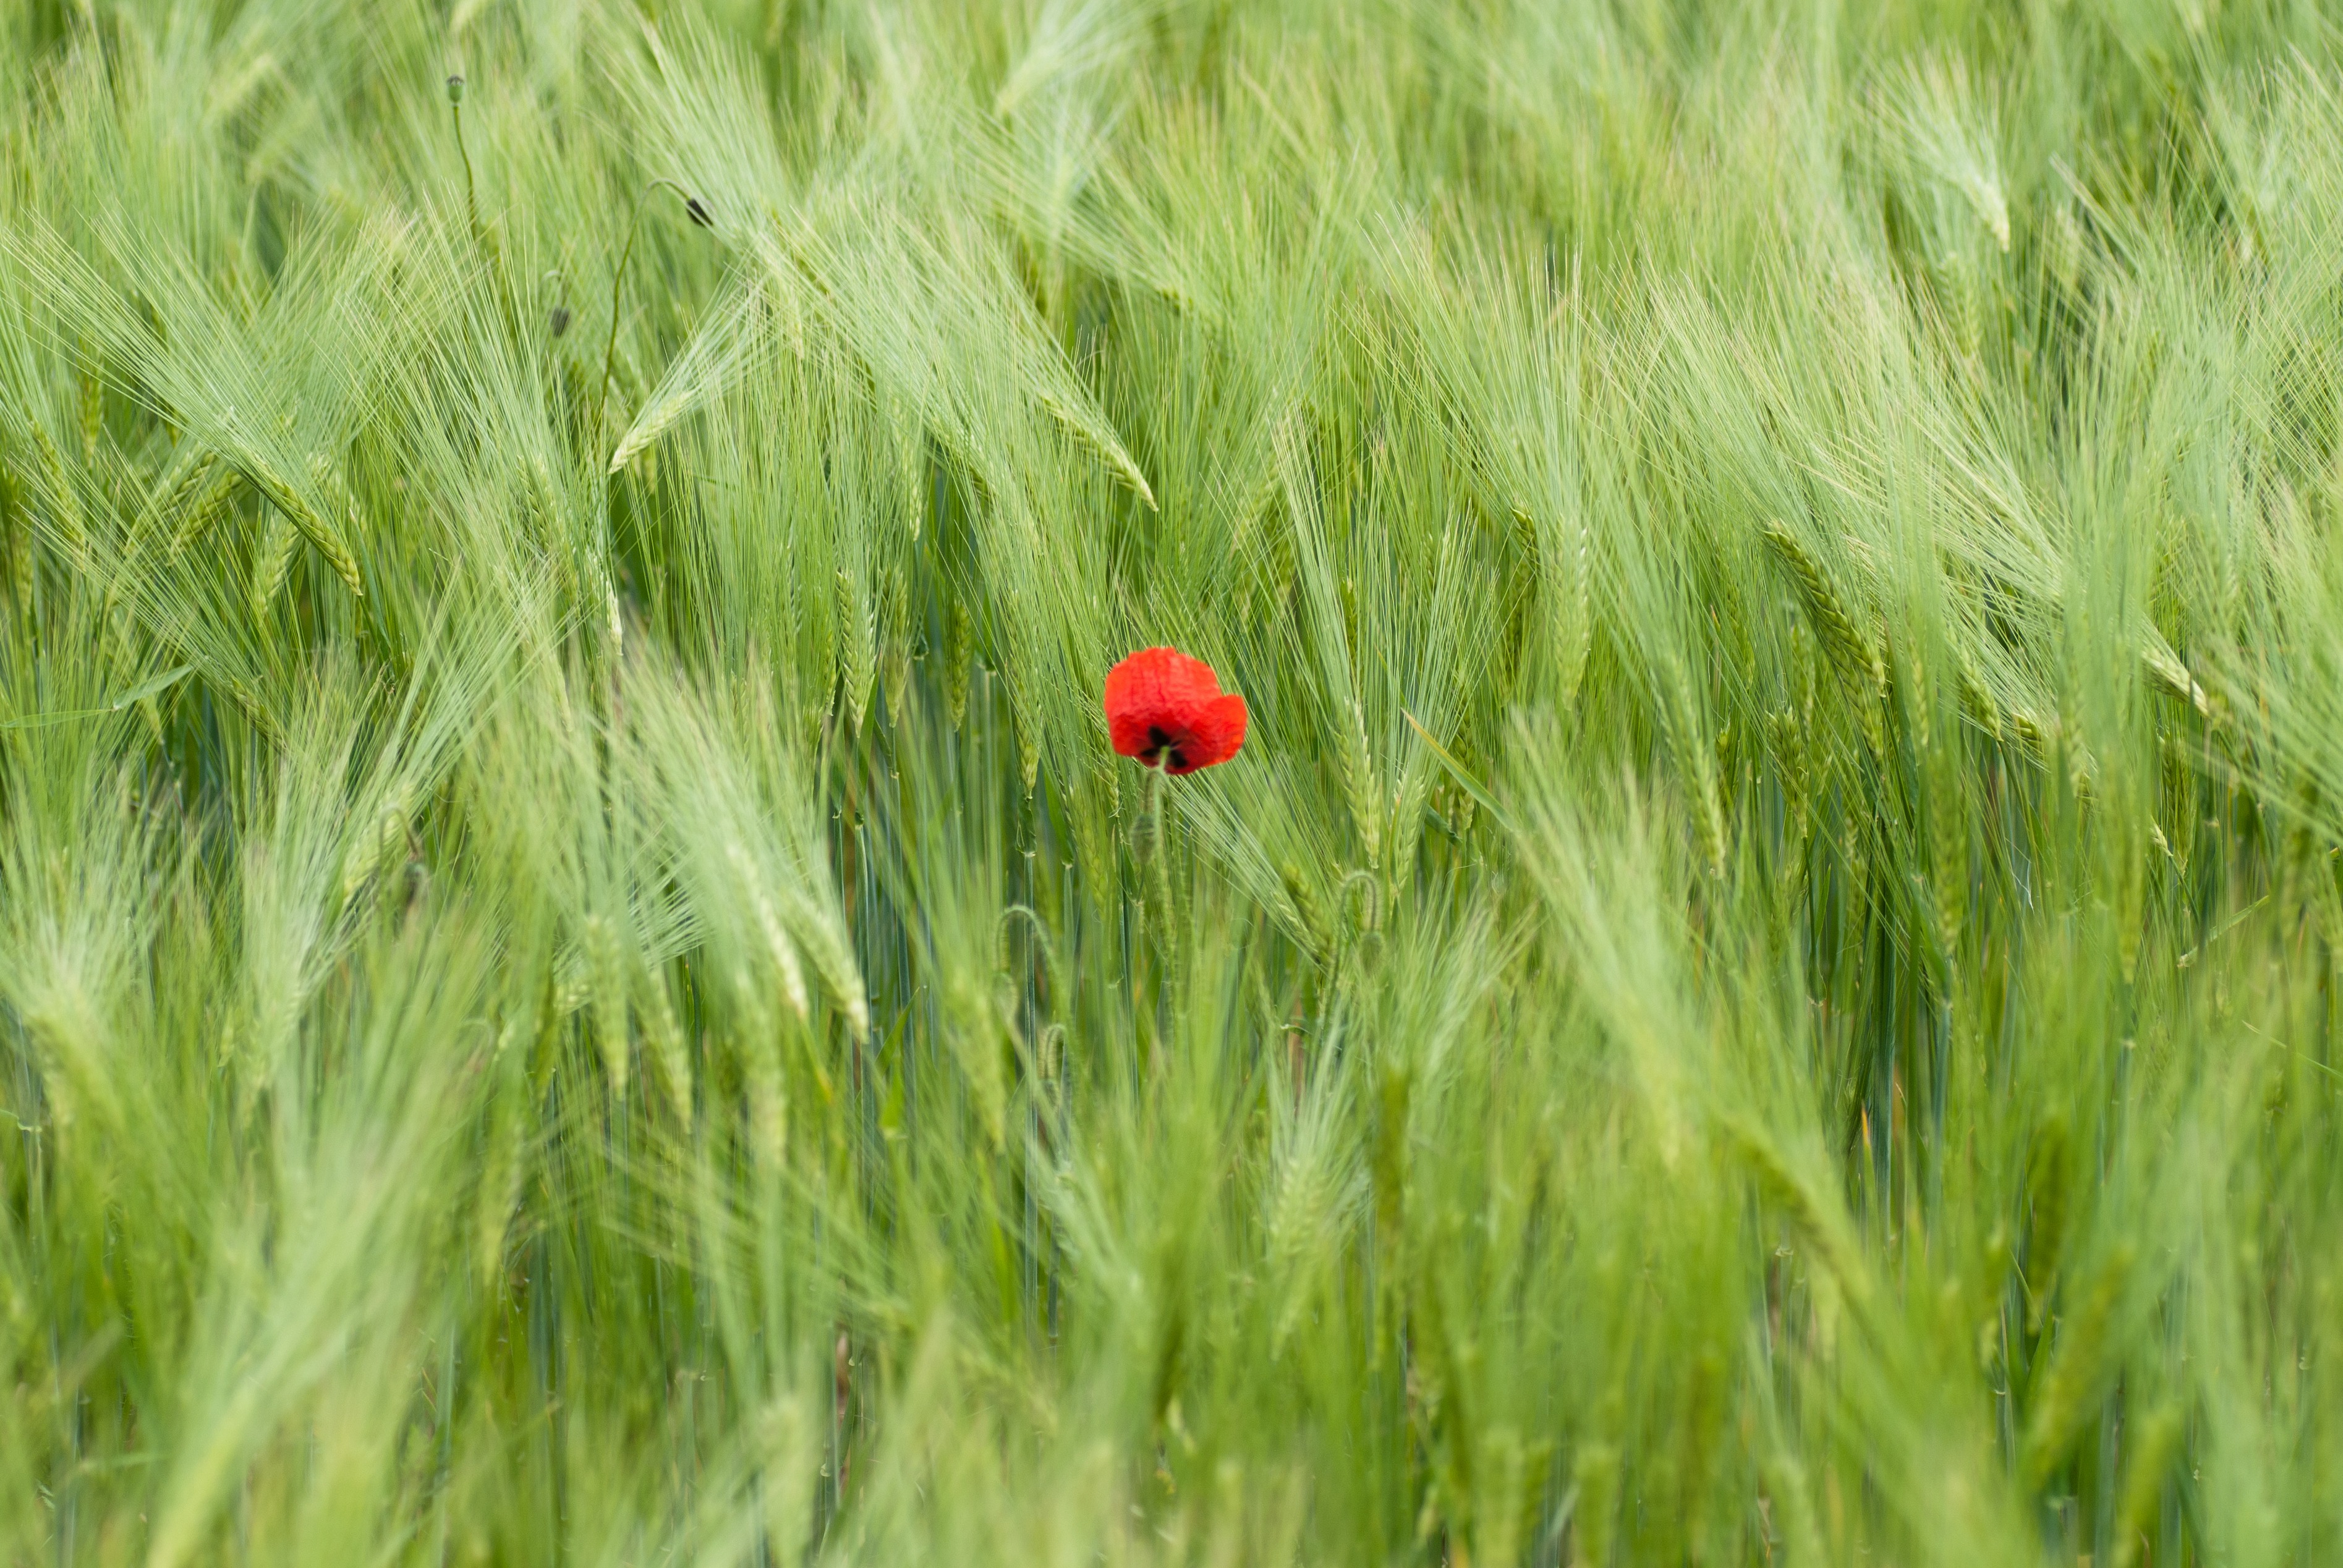
tree, nature, grass, blossom, plant, field, lawn, meadow, barley, wheat, prairie, flower, bloom, food, green, red, produce, agriculture, flora, grassland, poppy, macro photography, flowering plant, grass family, land plant, getrfeidefeld